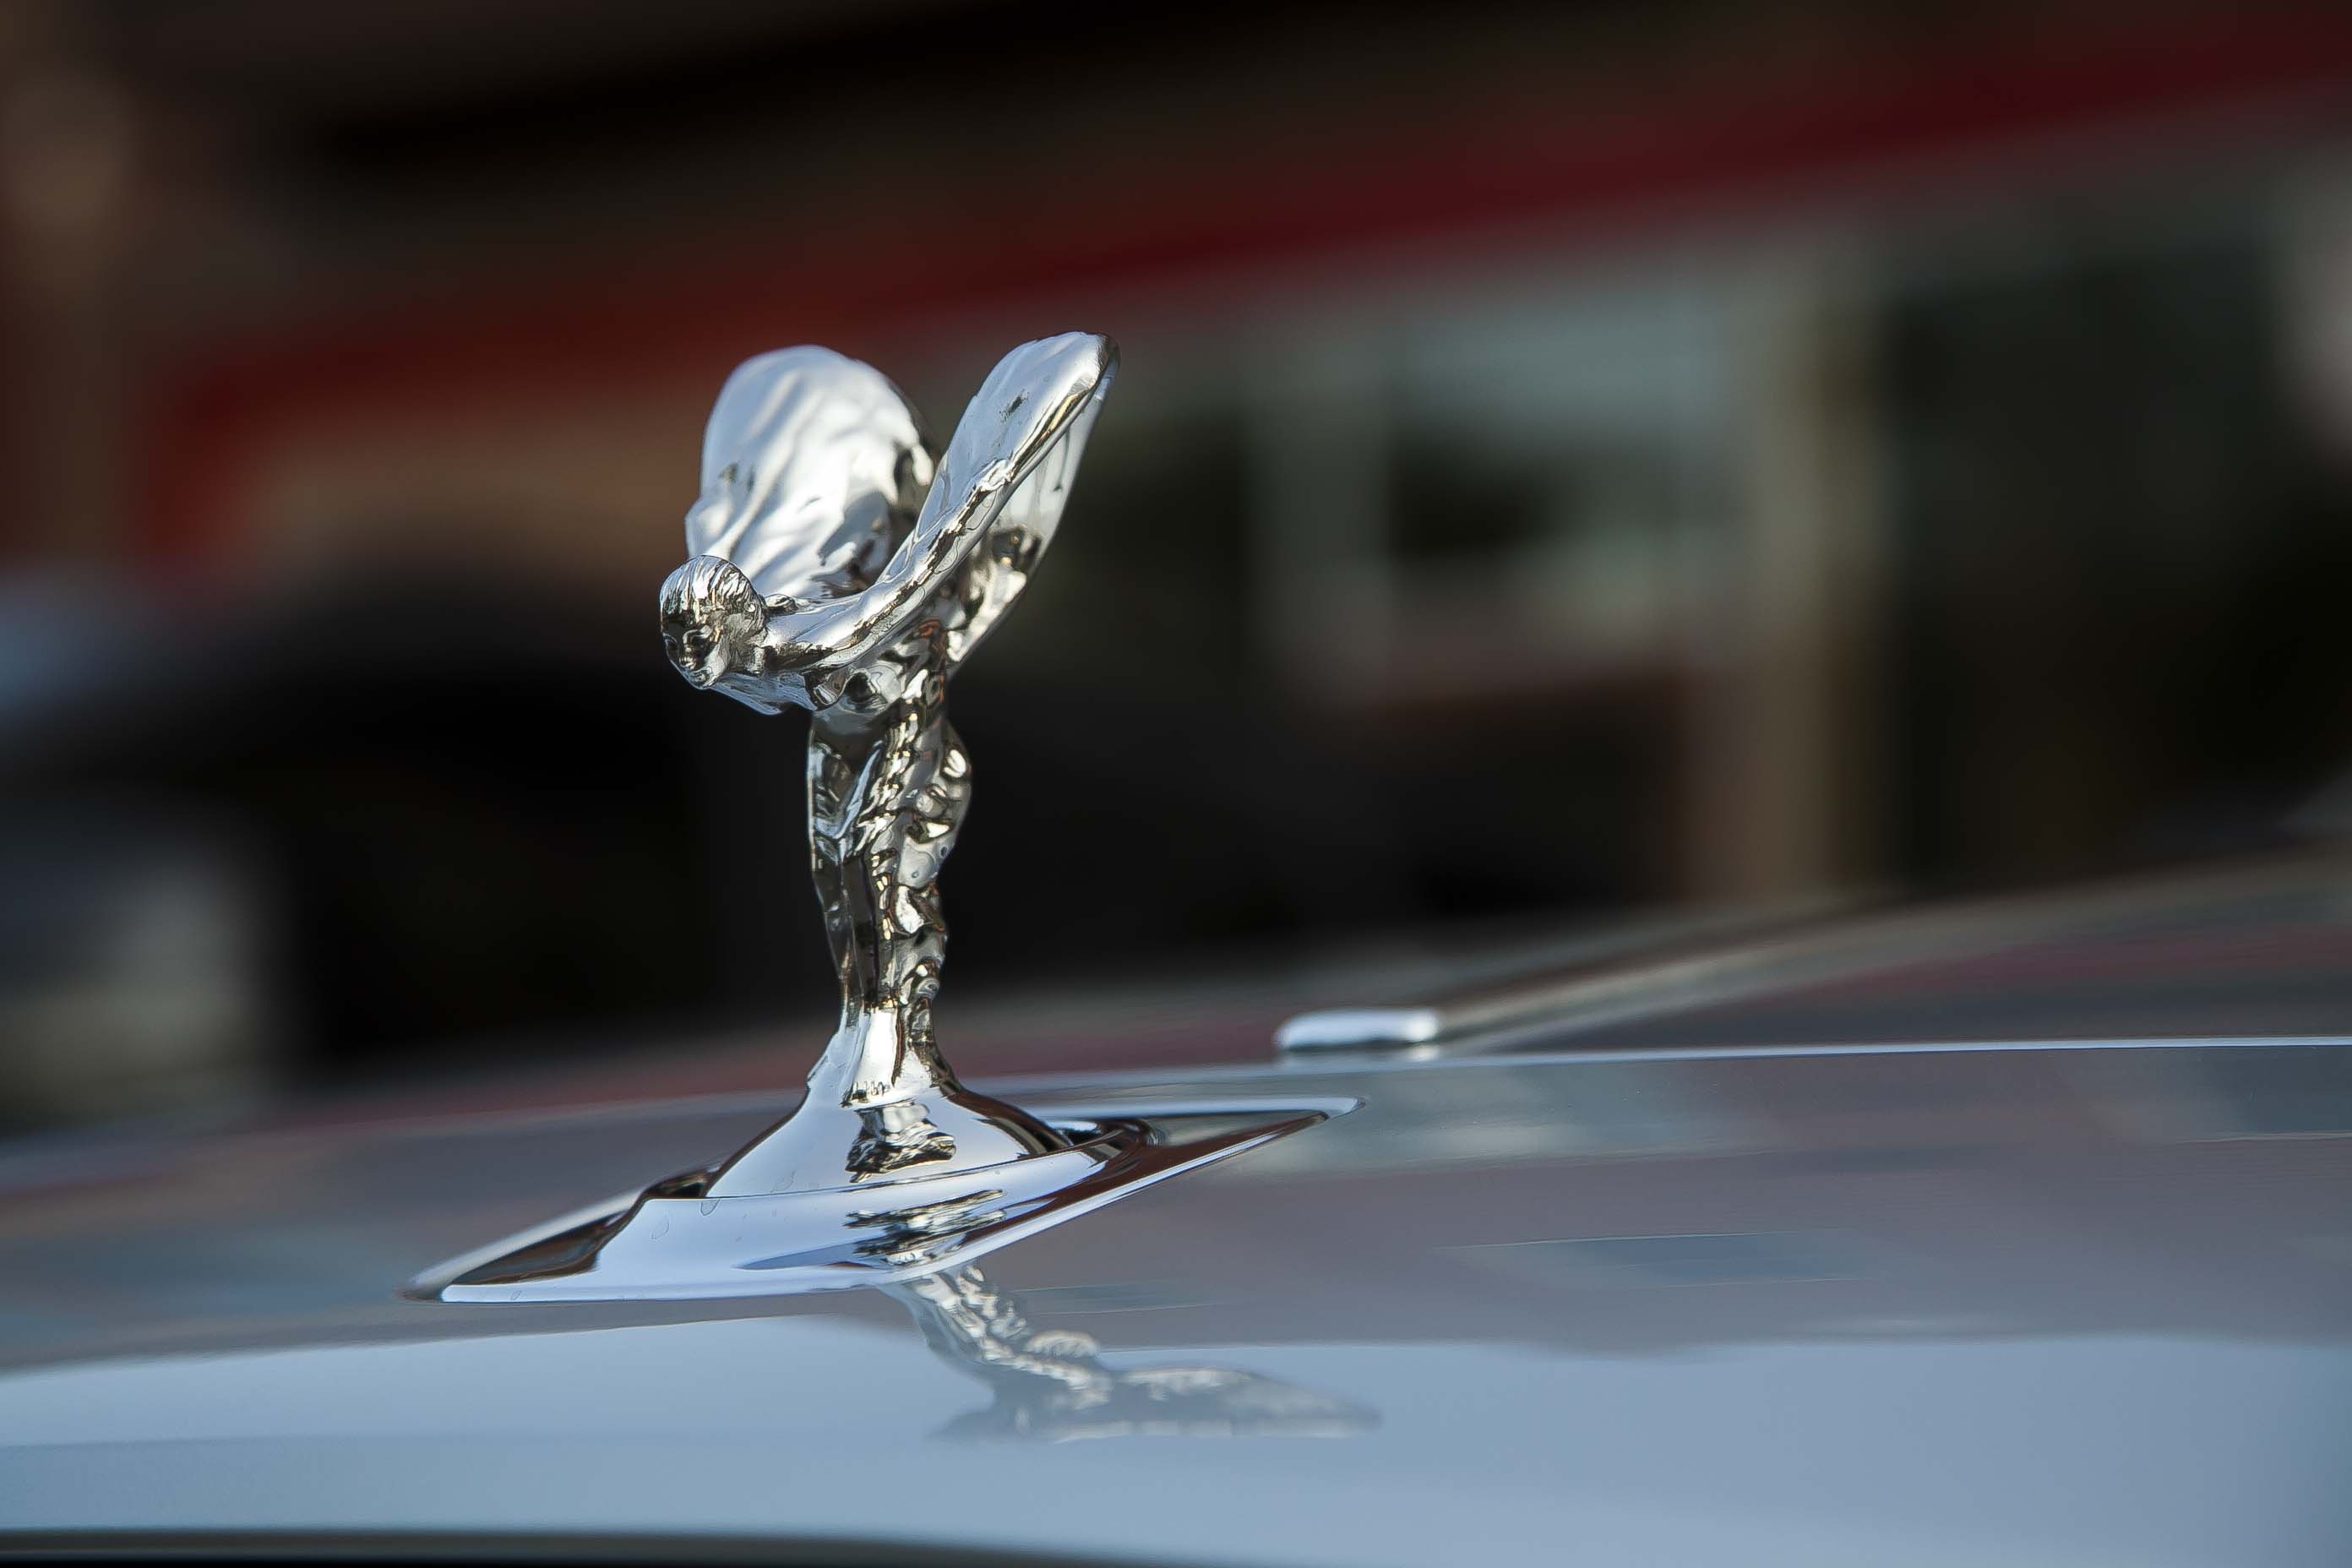
wing, car, wheel, automobile, glass, transportation, vehicle, emblem, rolls royce, luxury, figure, silver, rich, success, macro photography, automobile make